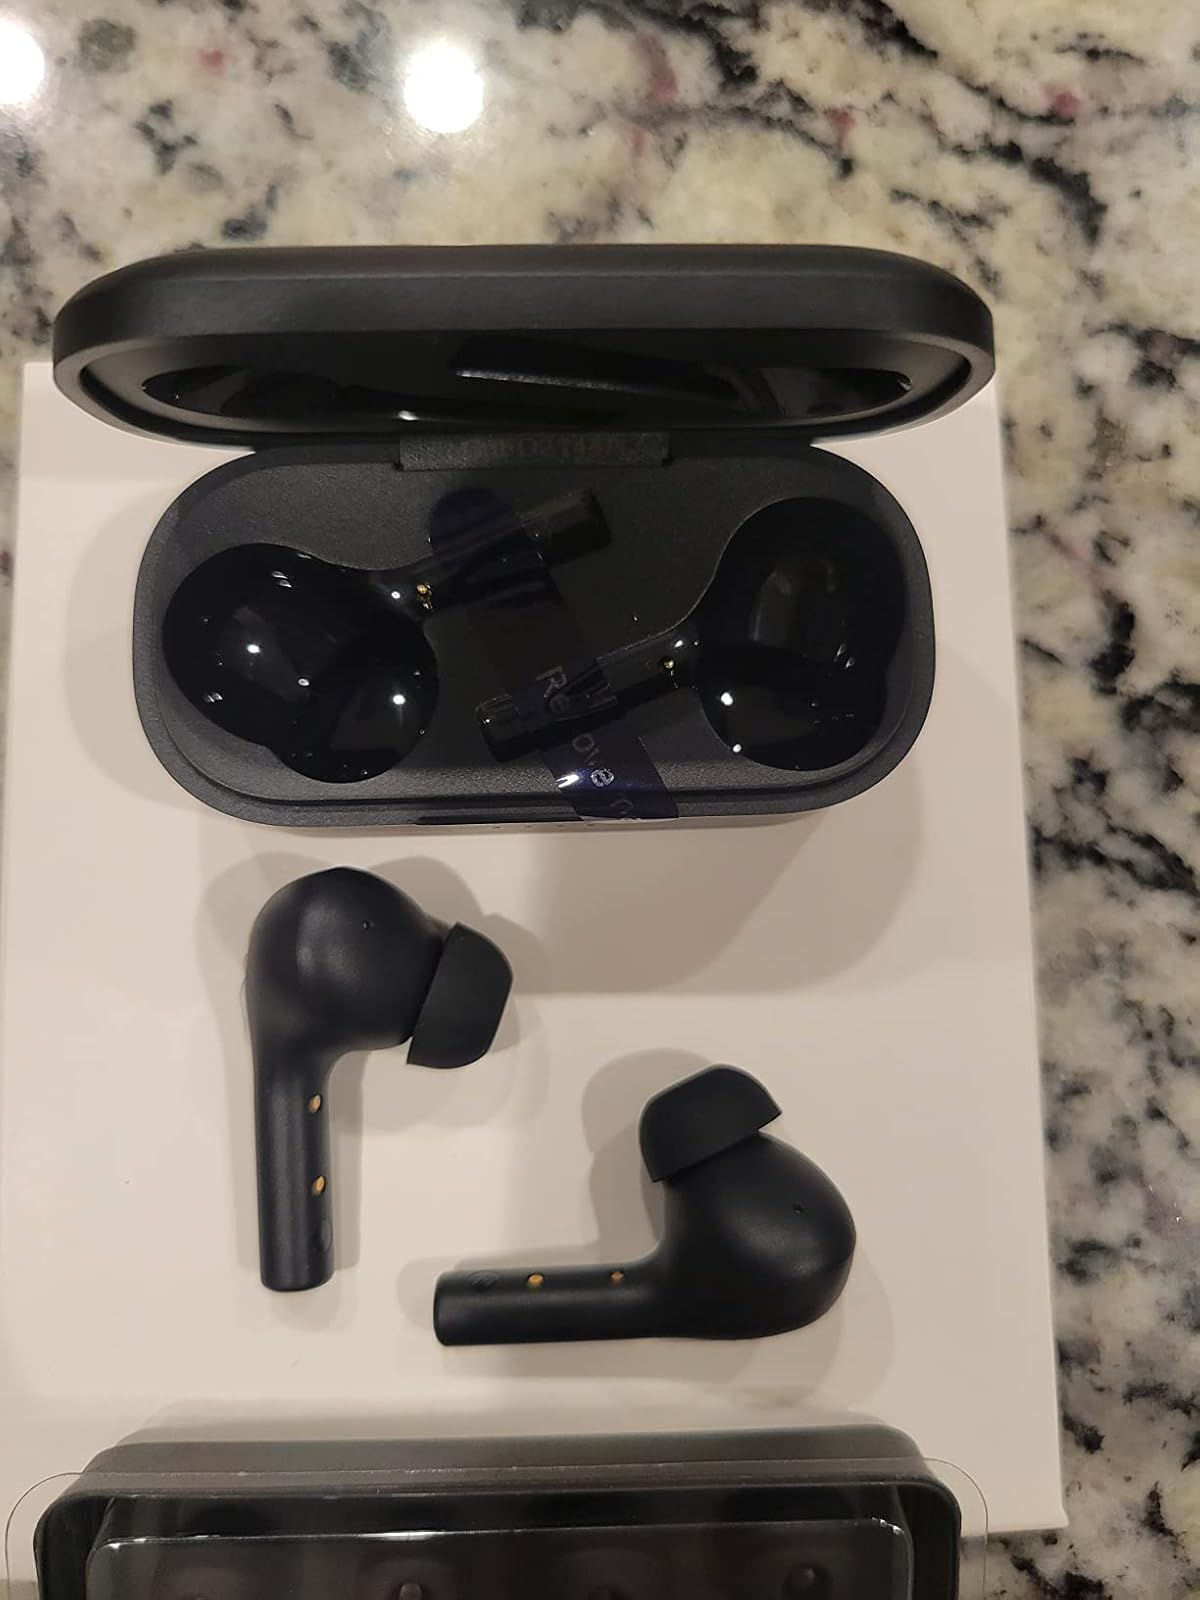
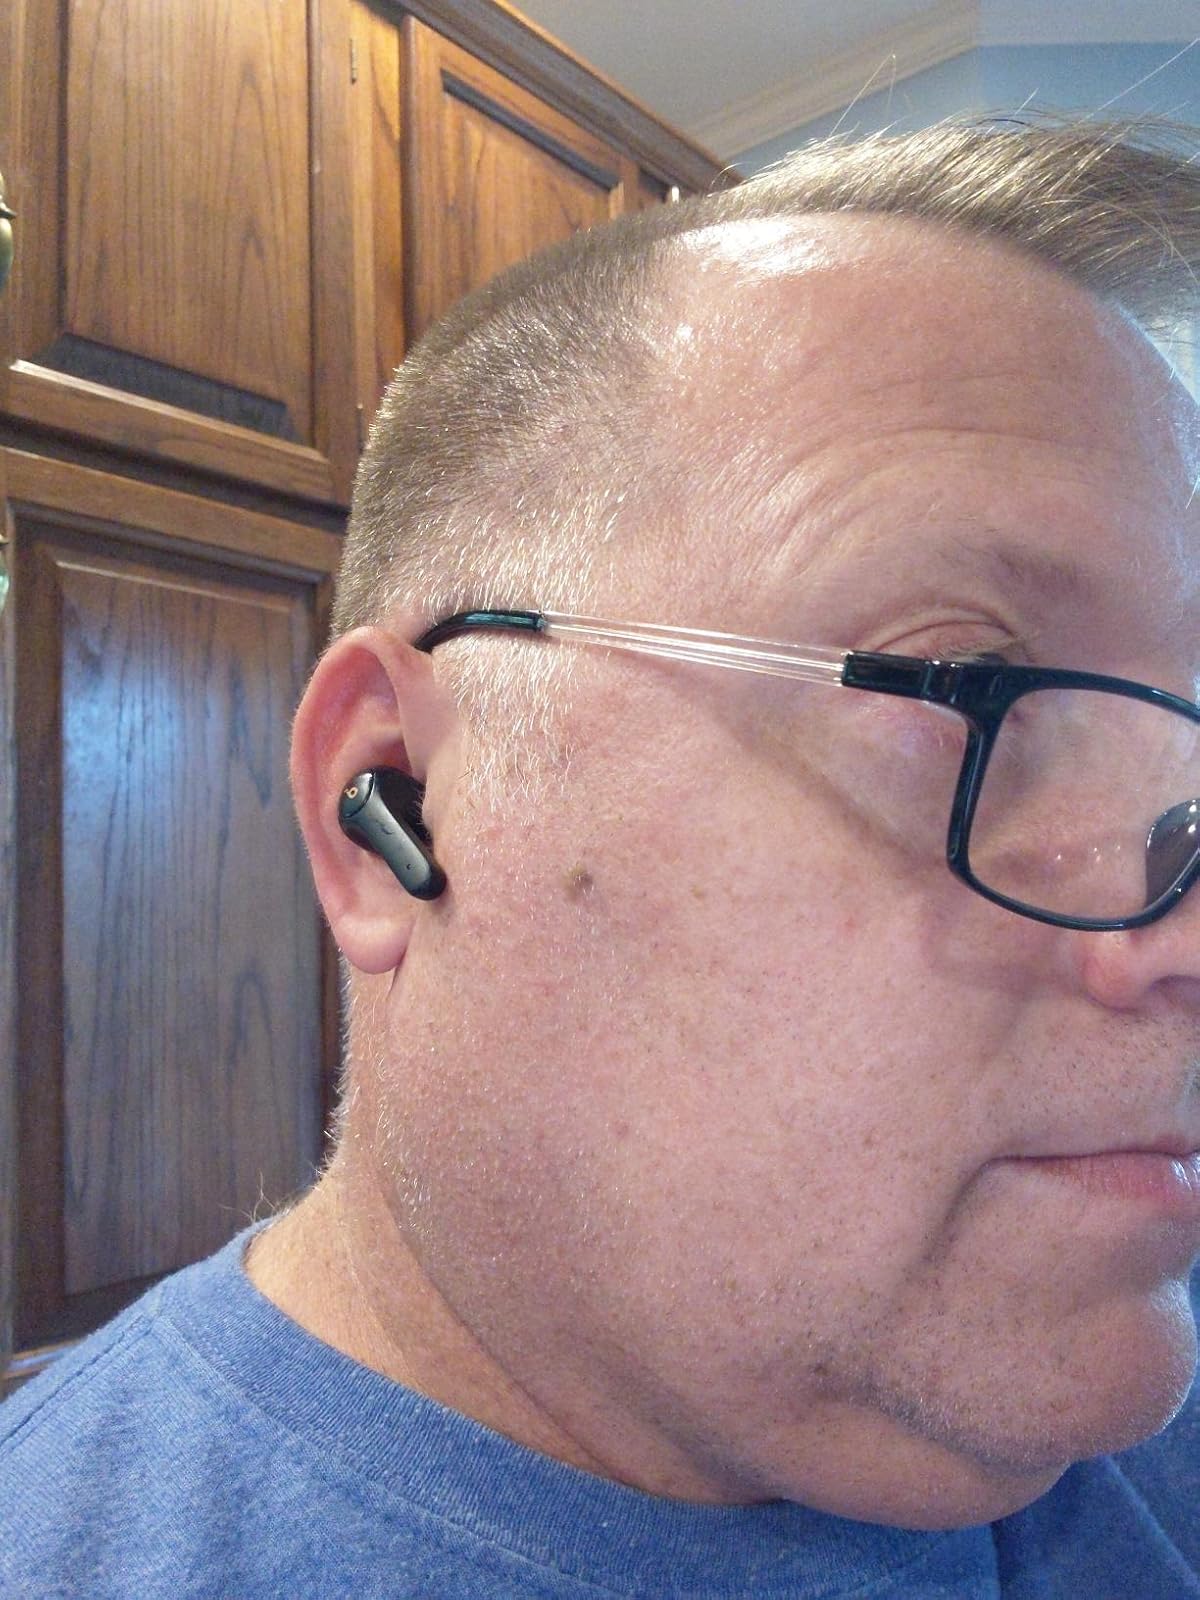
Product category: earbuds
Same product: no